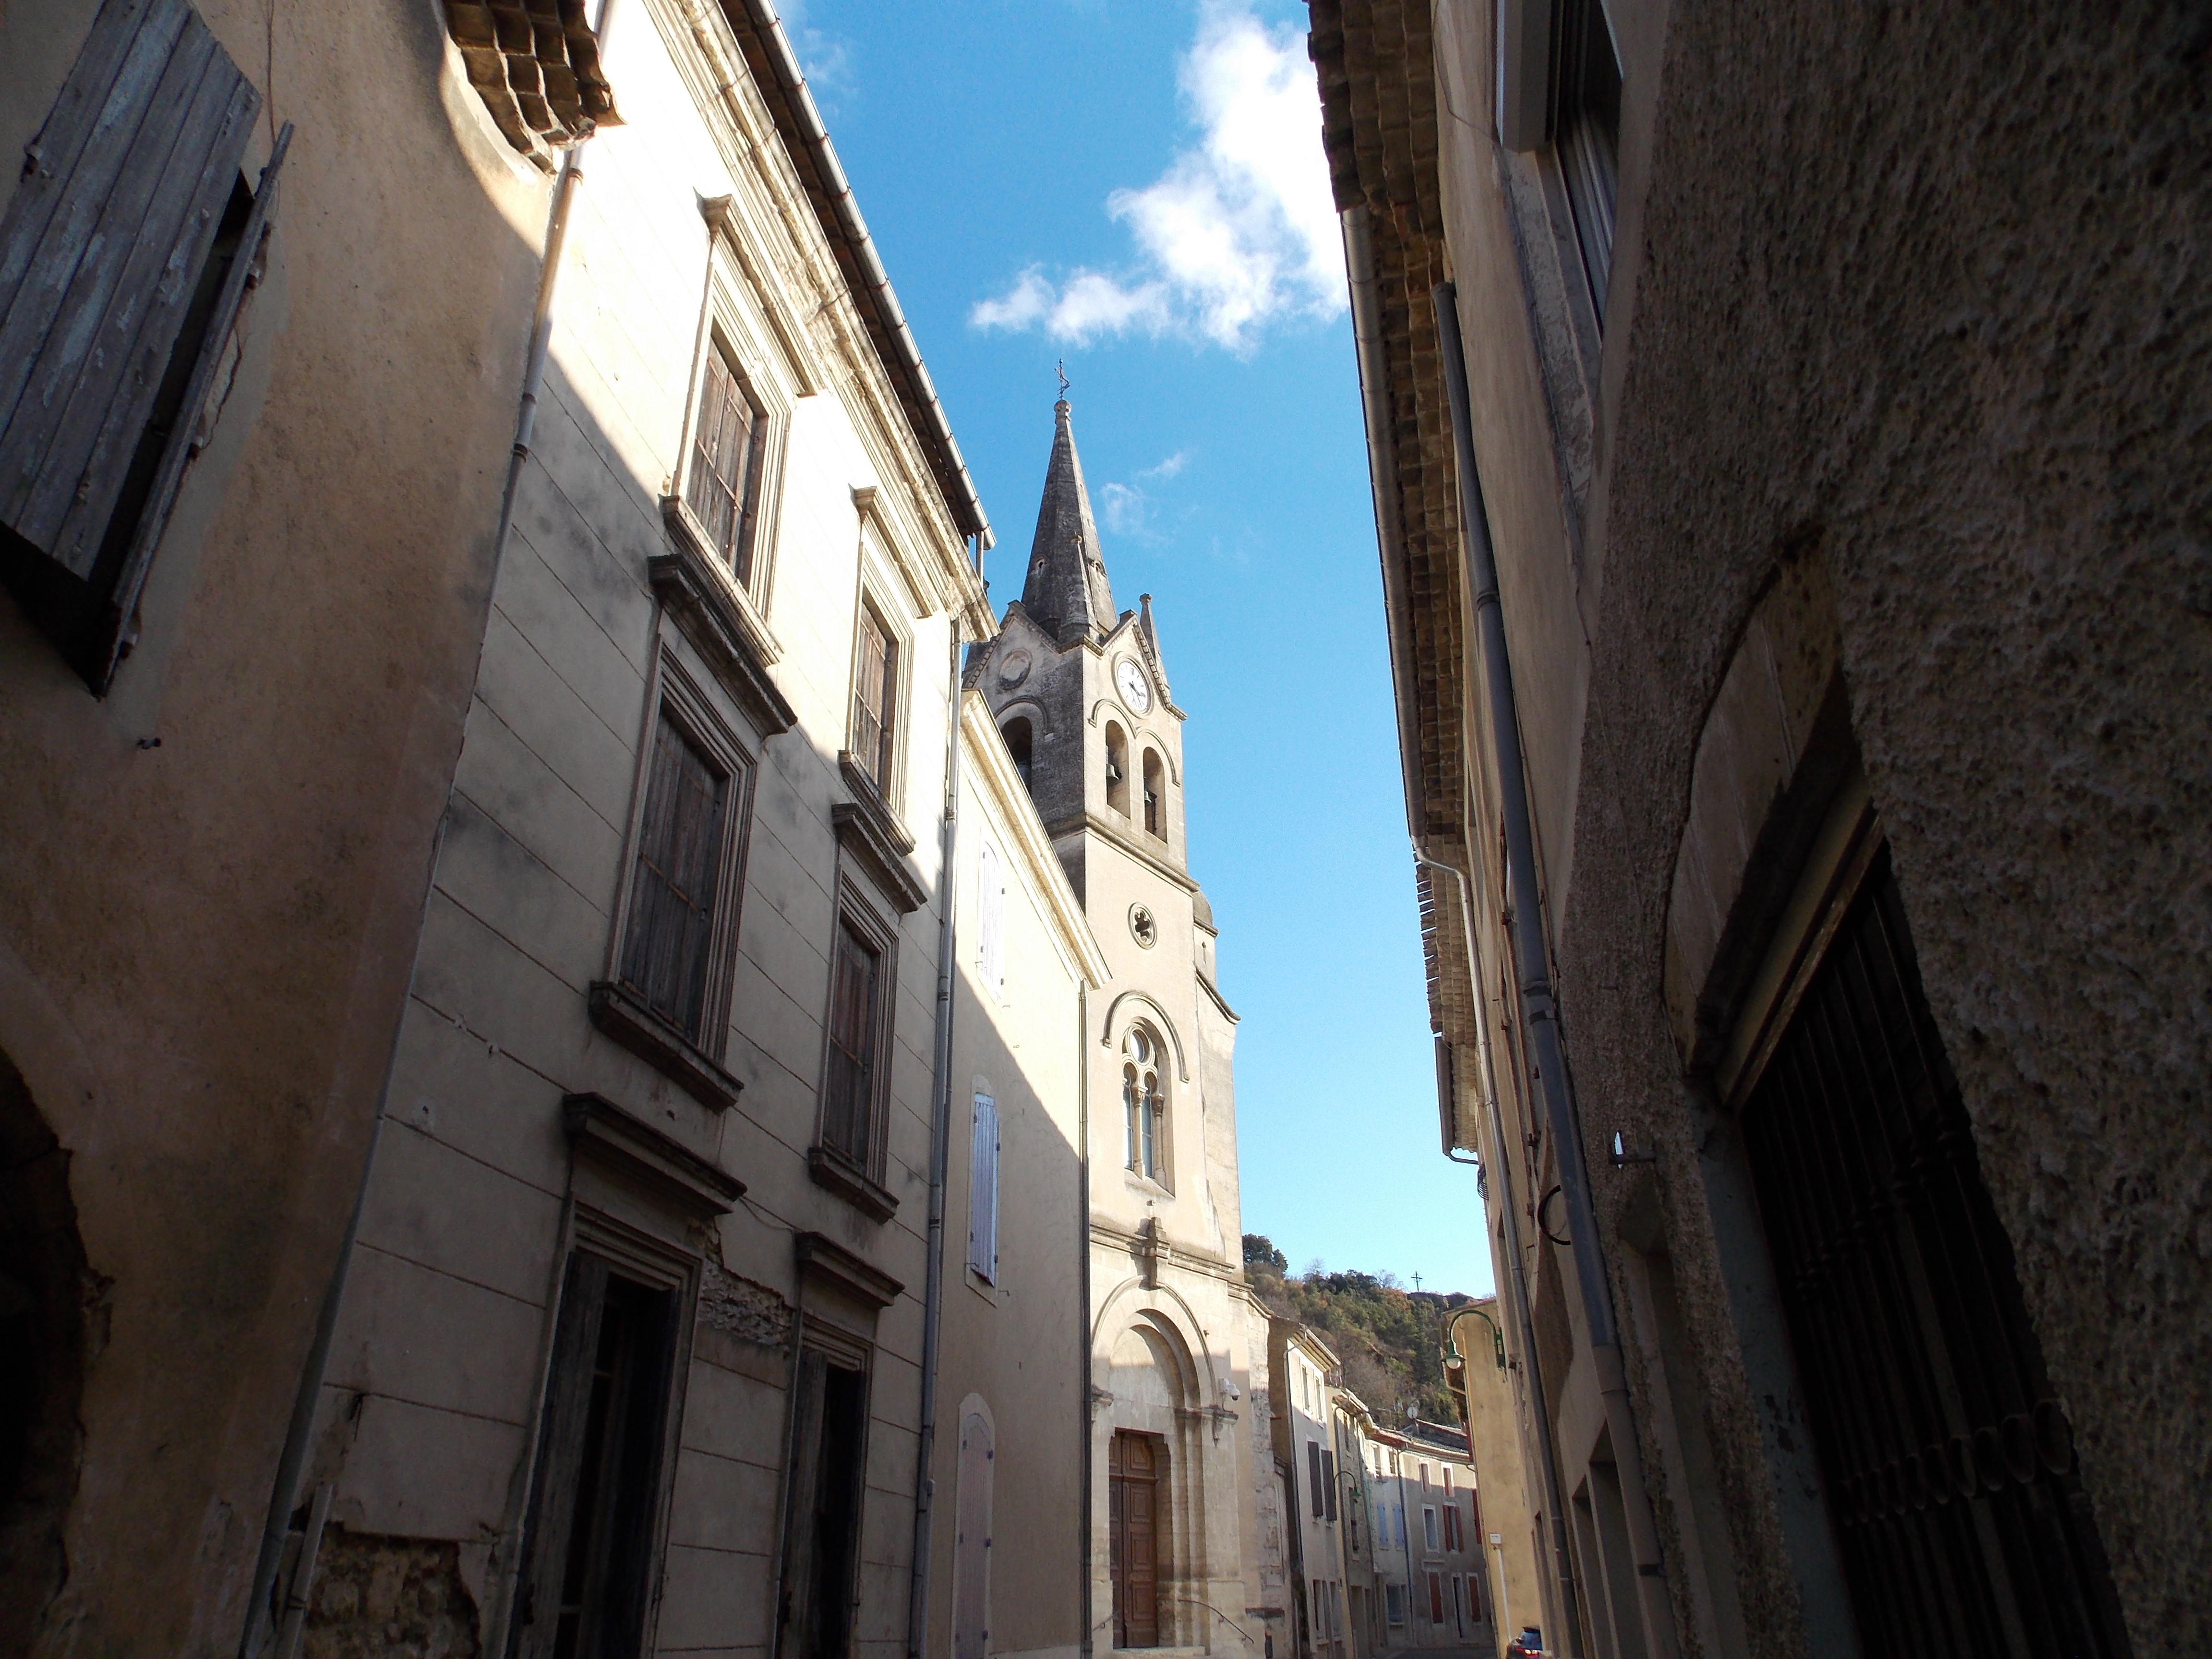
mountain, landscape, tree, cloud, nature, plant, sky, leaf, forest, adventure, walk, path, photography, town, building, neighbourhood, alley, street, medieval architecture, city, window, facade, basilica, historic site, arch, tours, road